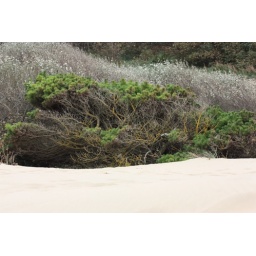
A day on the Freshfields near Liverpool with our inlaws, their dog Jas and our spaniel (Maggie) and pug (Parker).